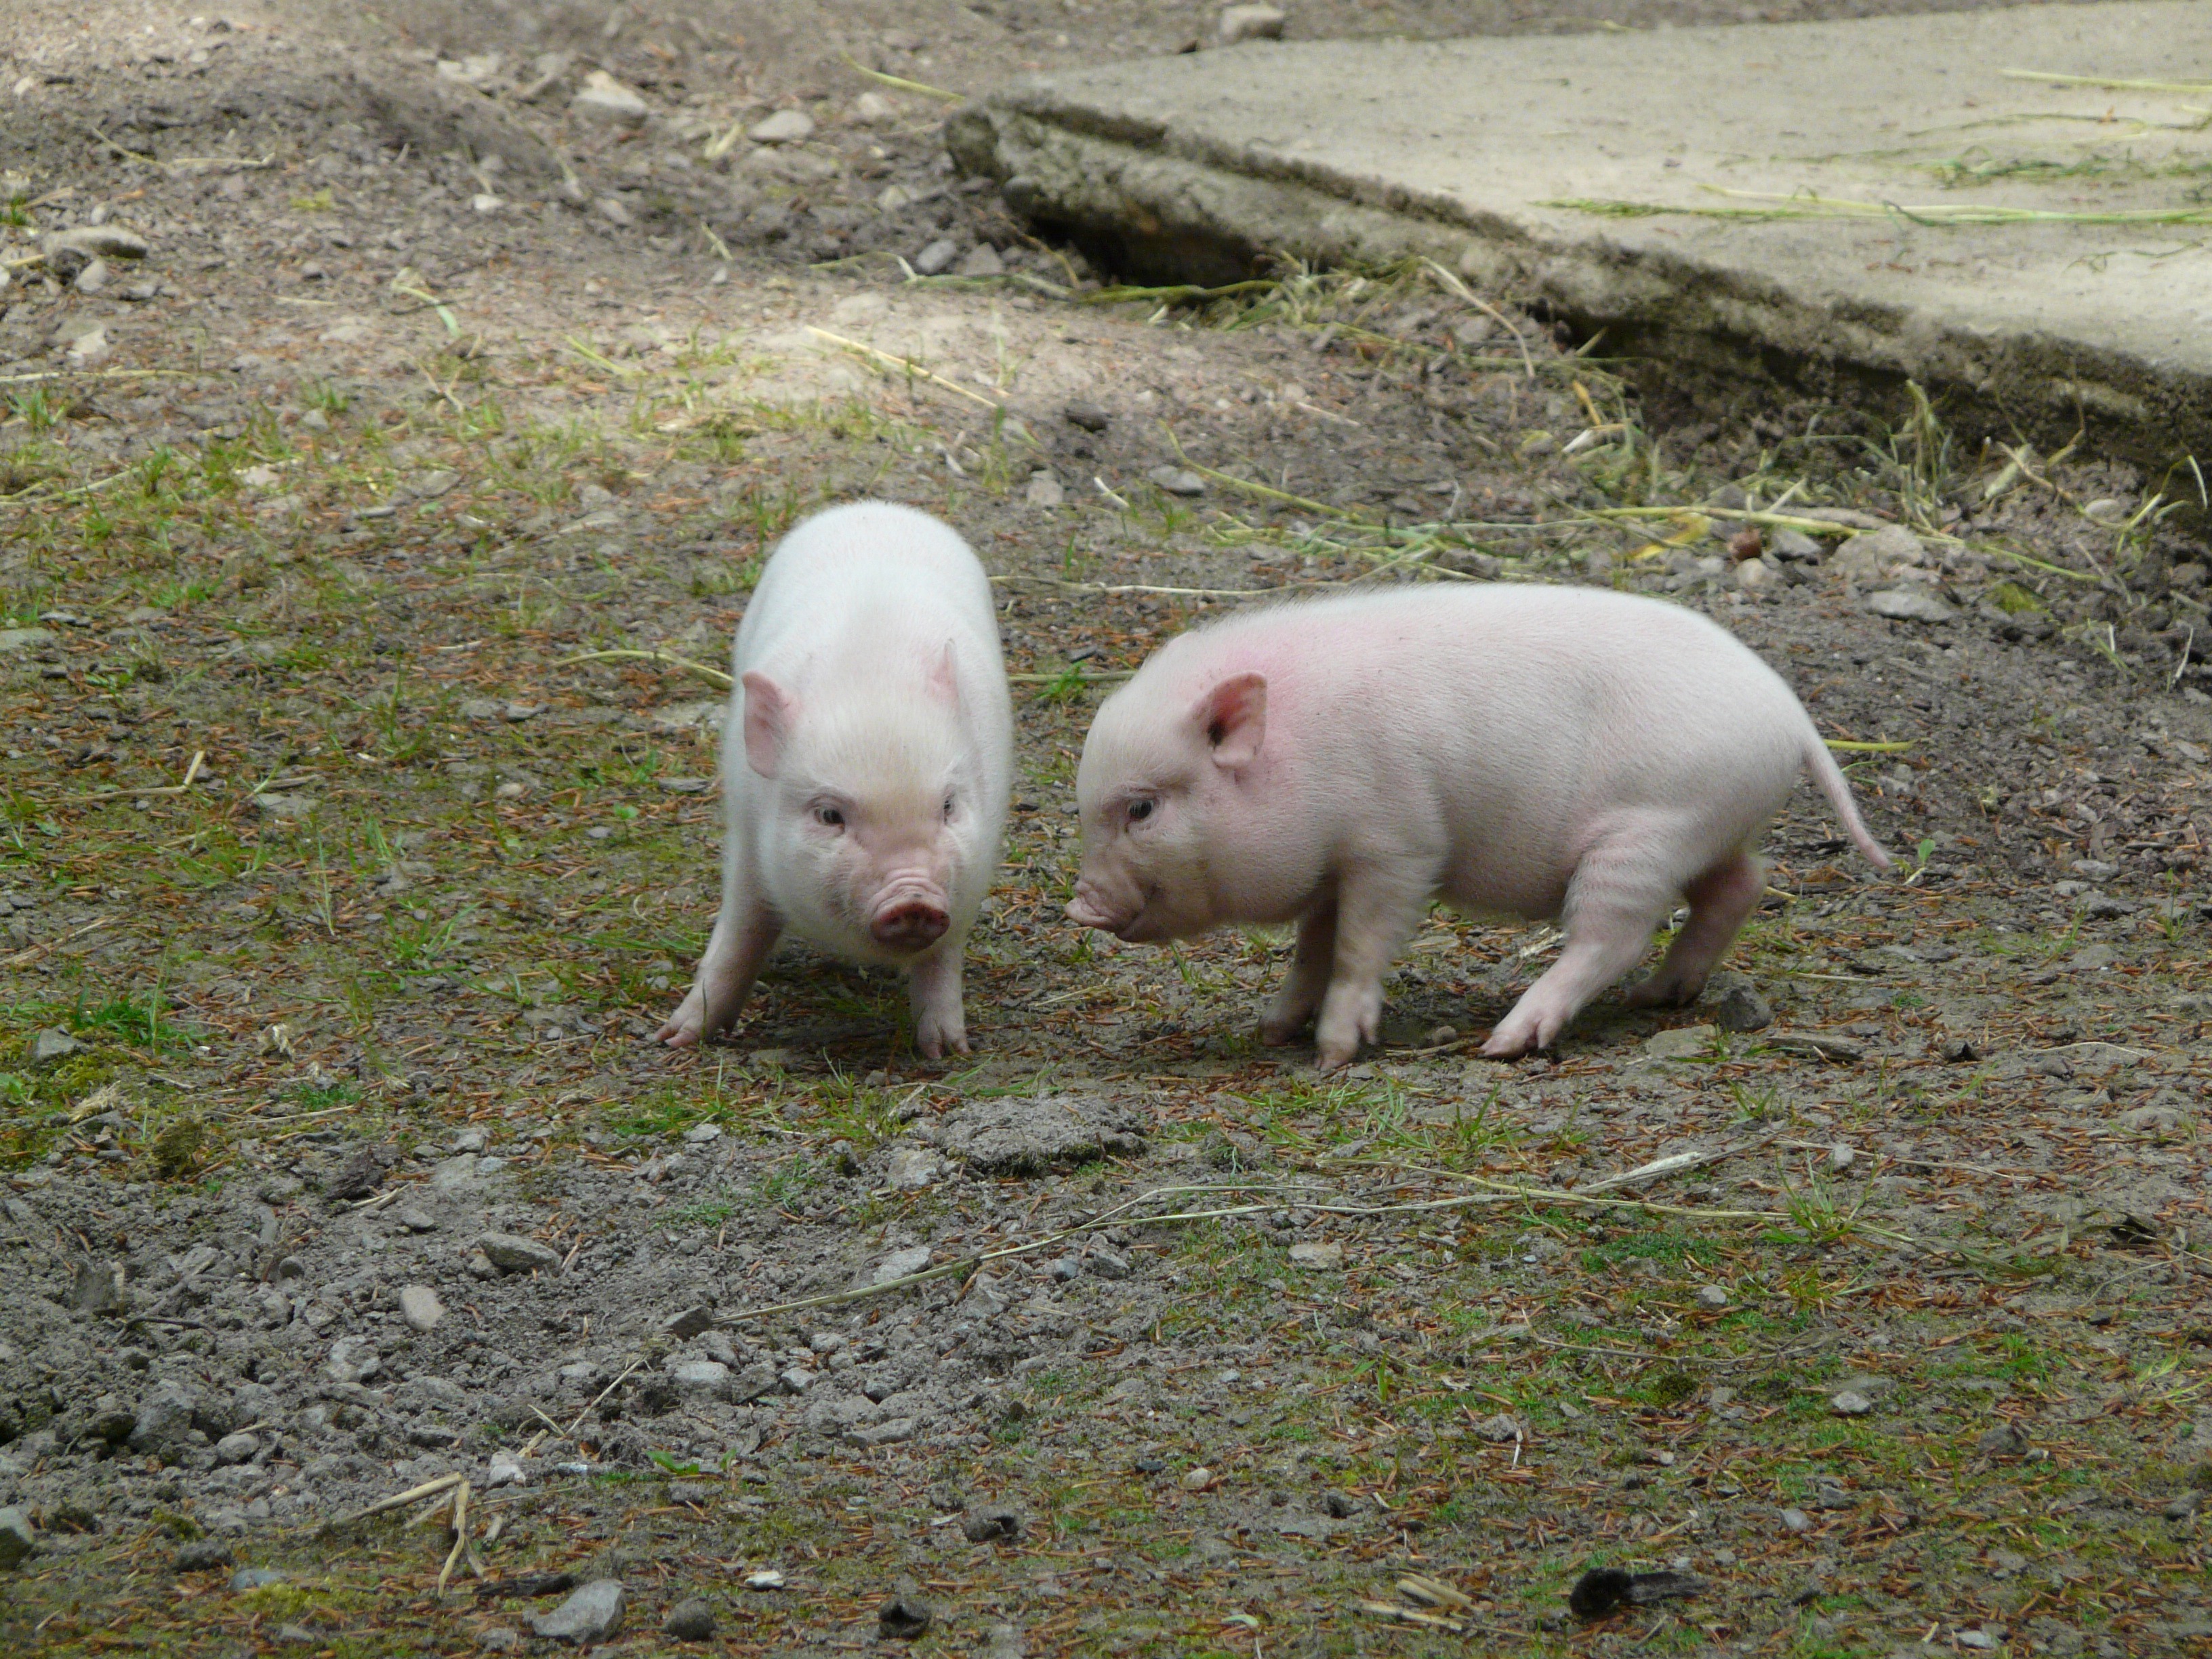
farm, sweet, cute, mammal, agriculture, fauna, piglet, pigs, vertebrate, pig, miniature pig, domestic pig, pig like mammal